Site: brandenburg
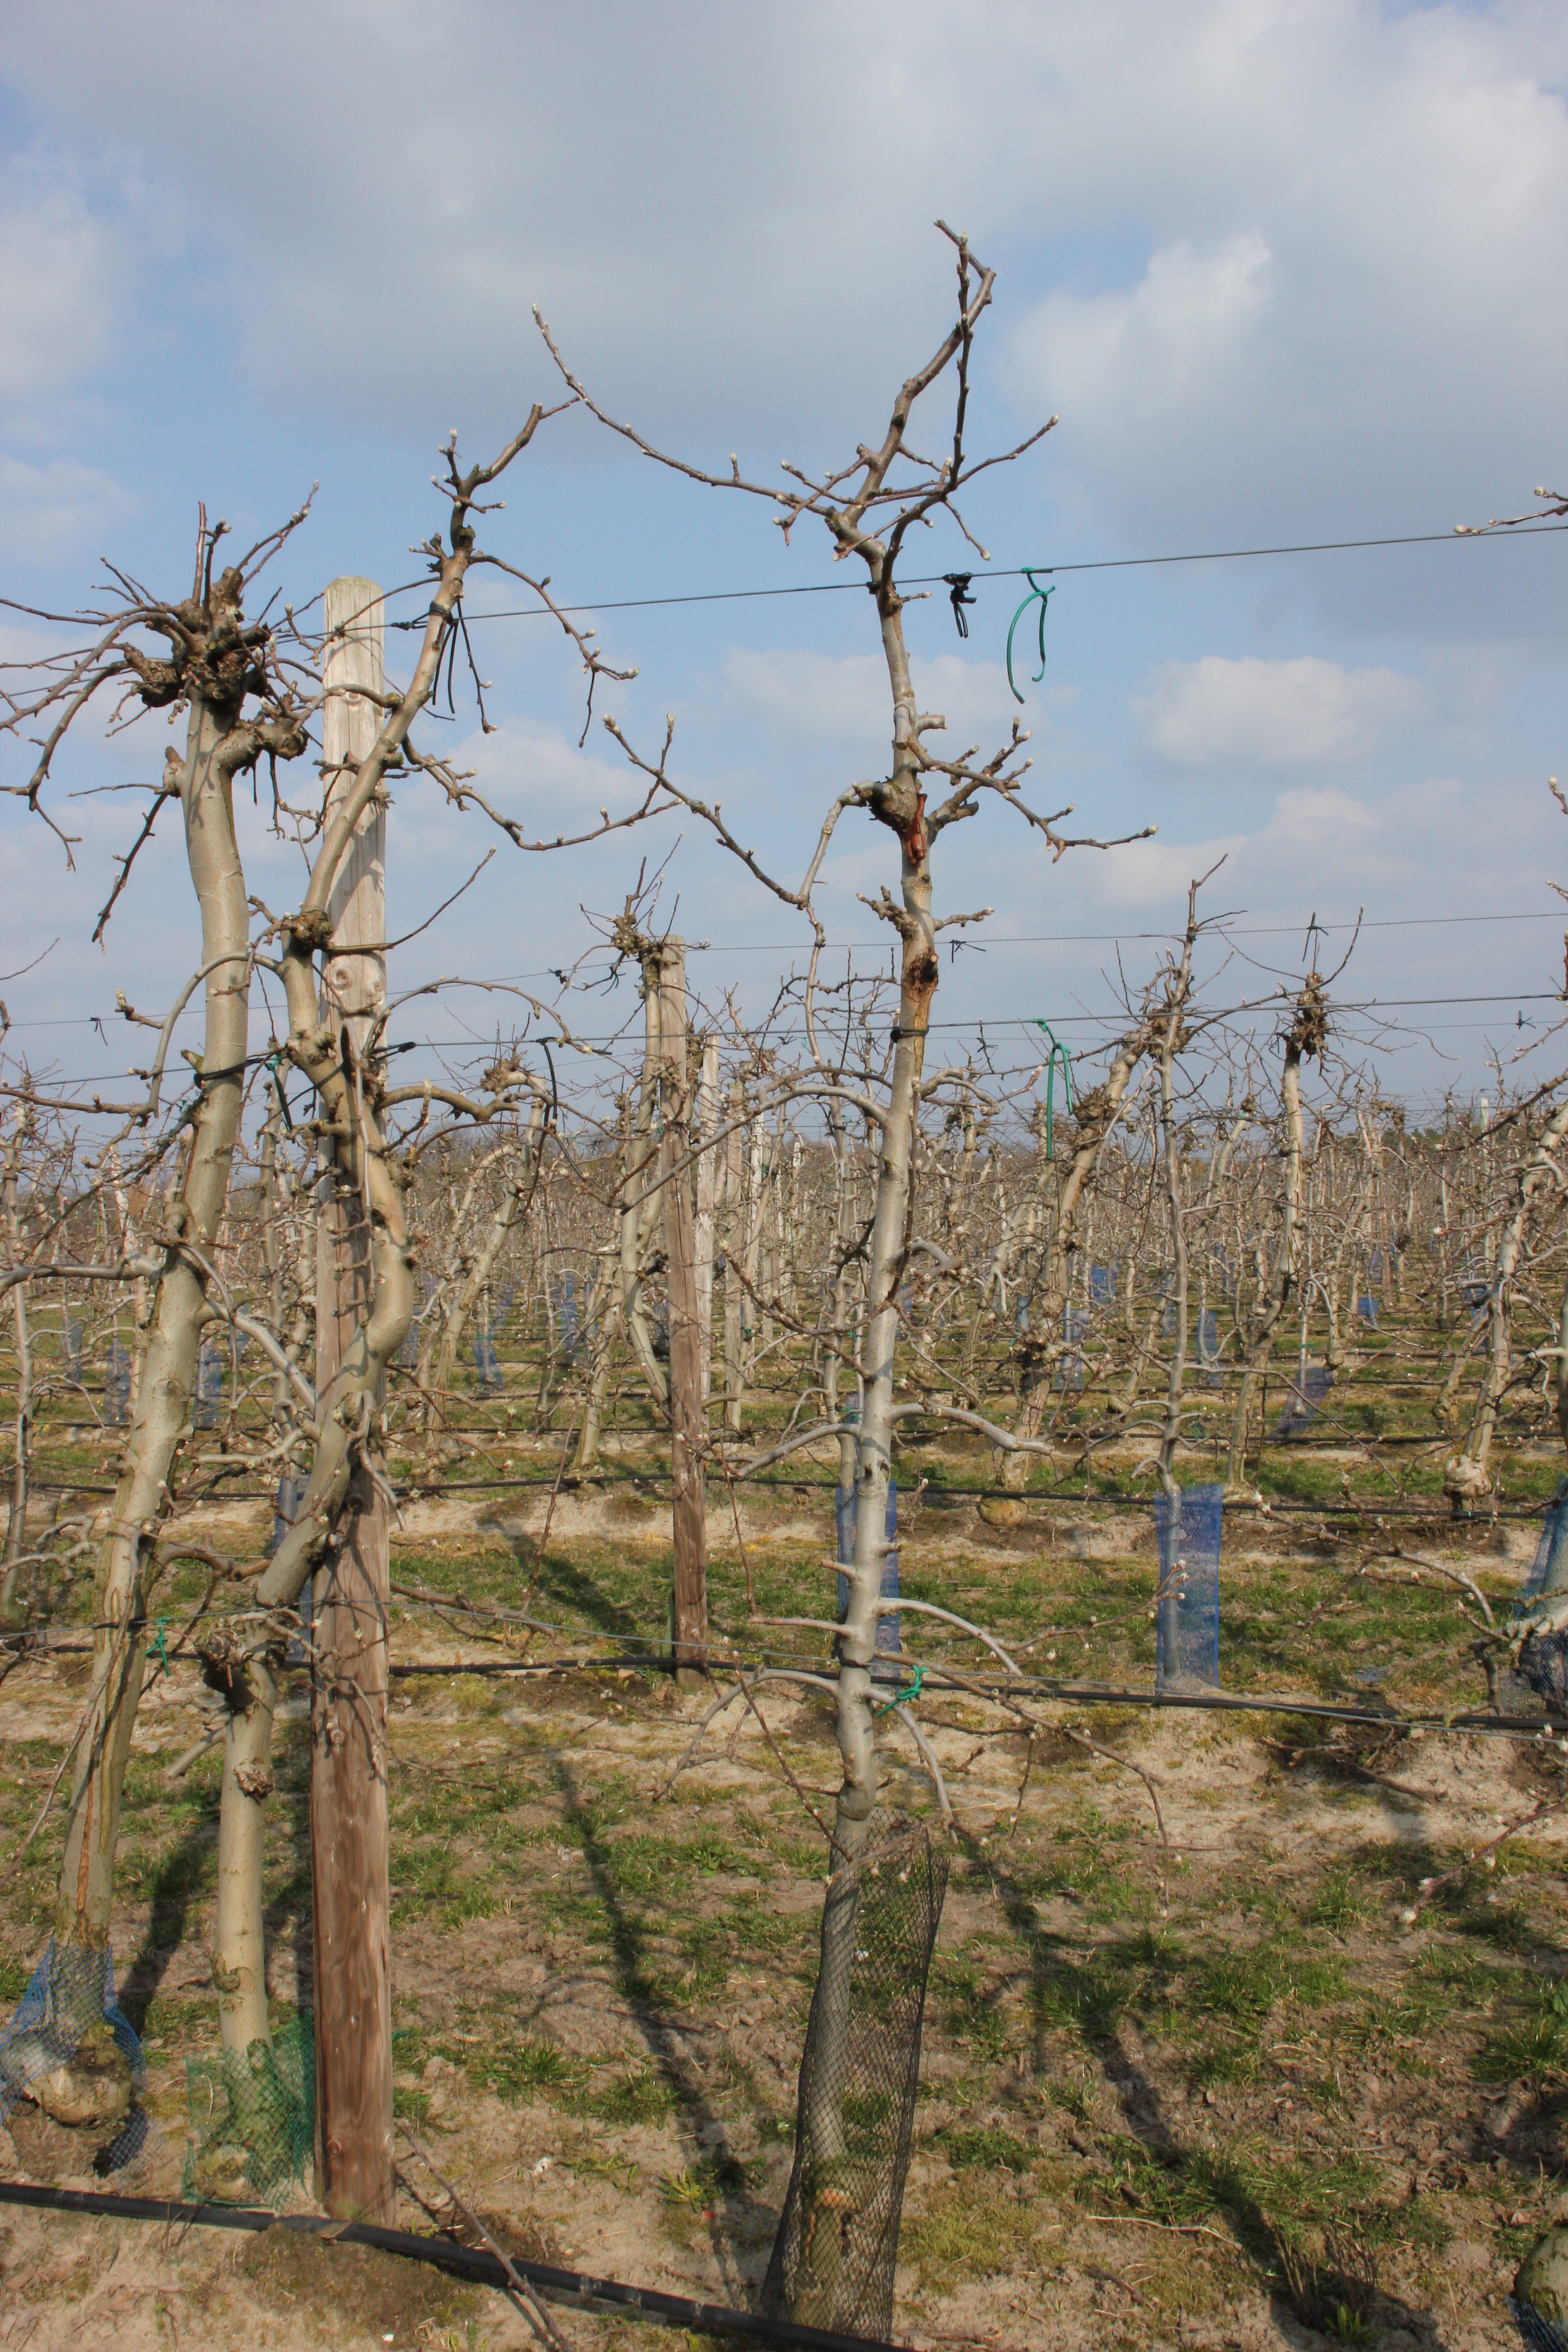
Growth stage (BBCH 03): Bud development